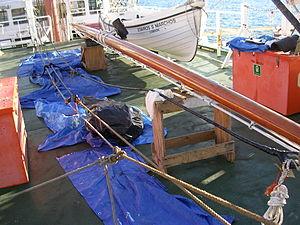
L'expression en anglais Worm, parcel and serve décrit dans le vocabulaire de la marine, l'application d'une protection multicouche à une manœuvre dormante, contre le frottement et la détérioration.